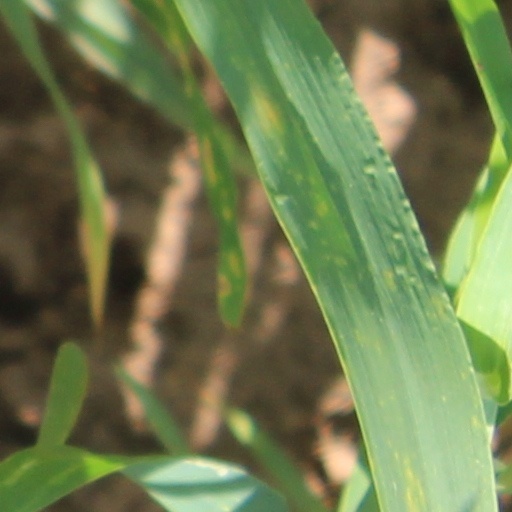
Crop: wheat